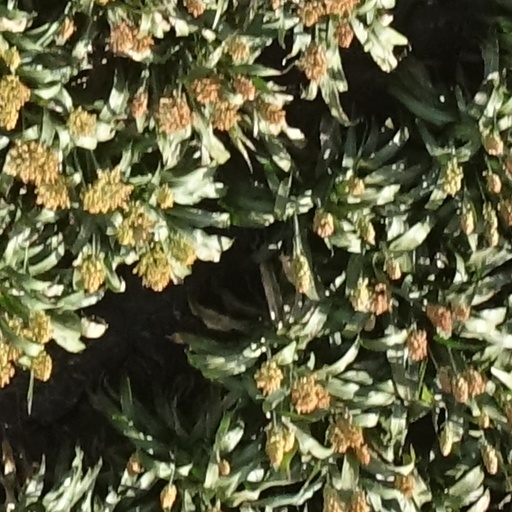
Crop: sorghum